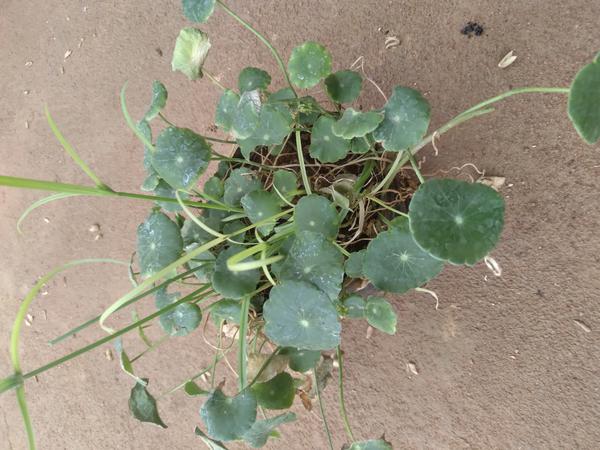
Plant: Brahmi